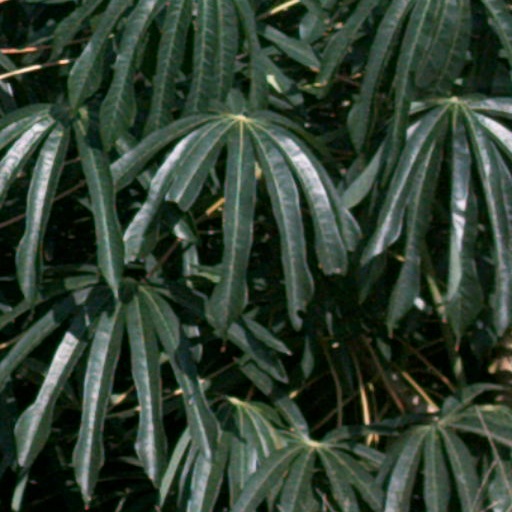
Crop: cassava